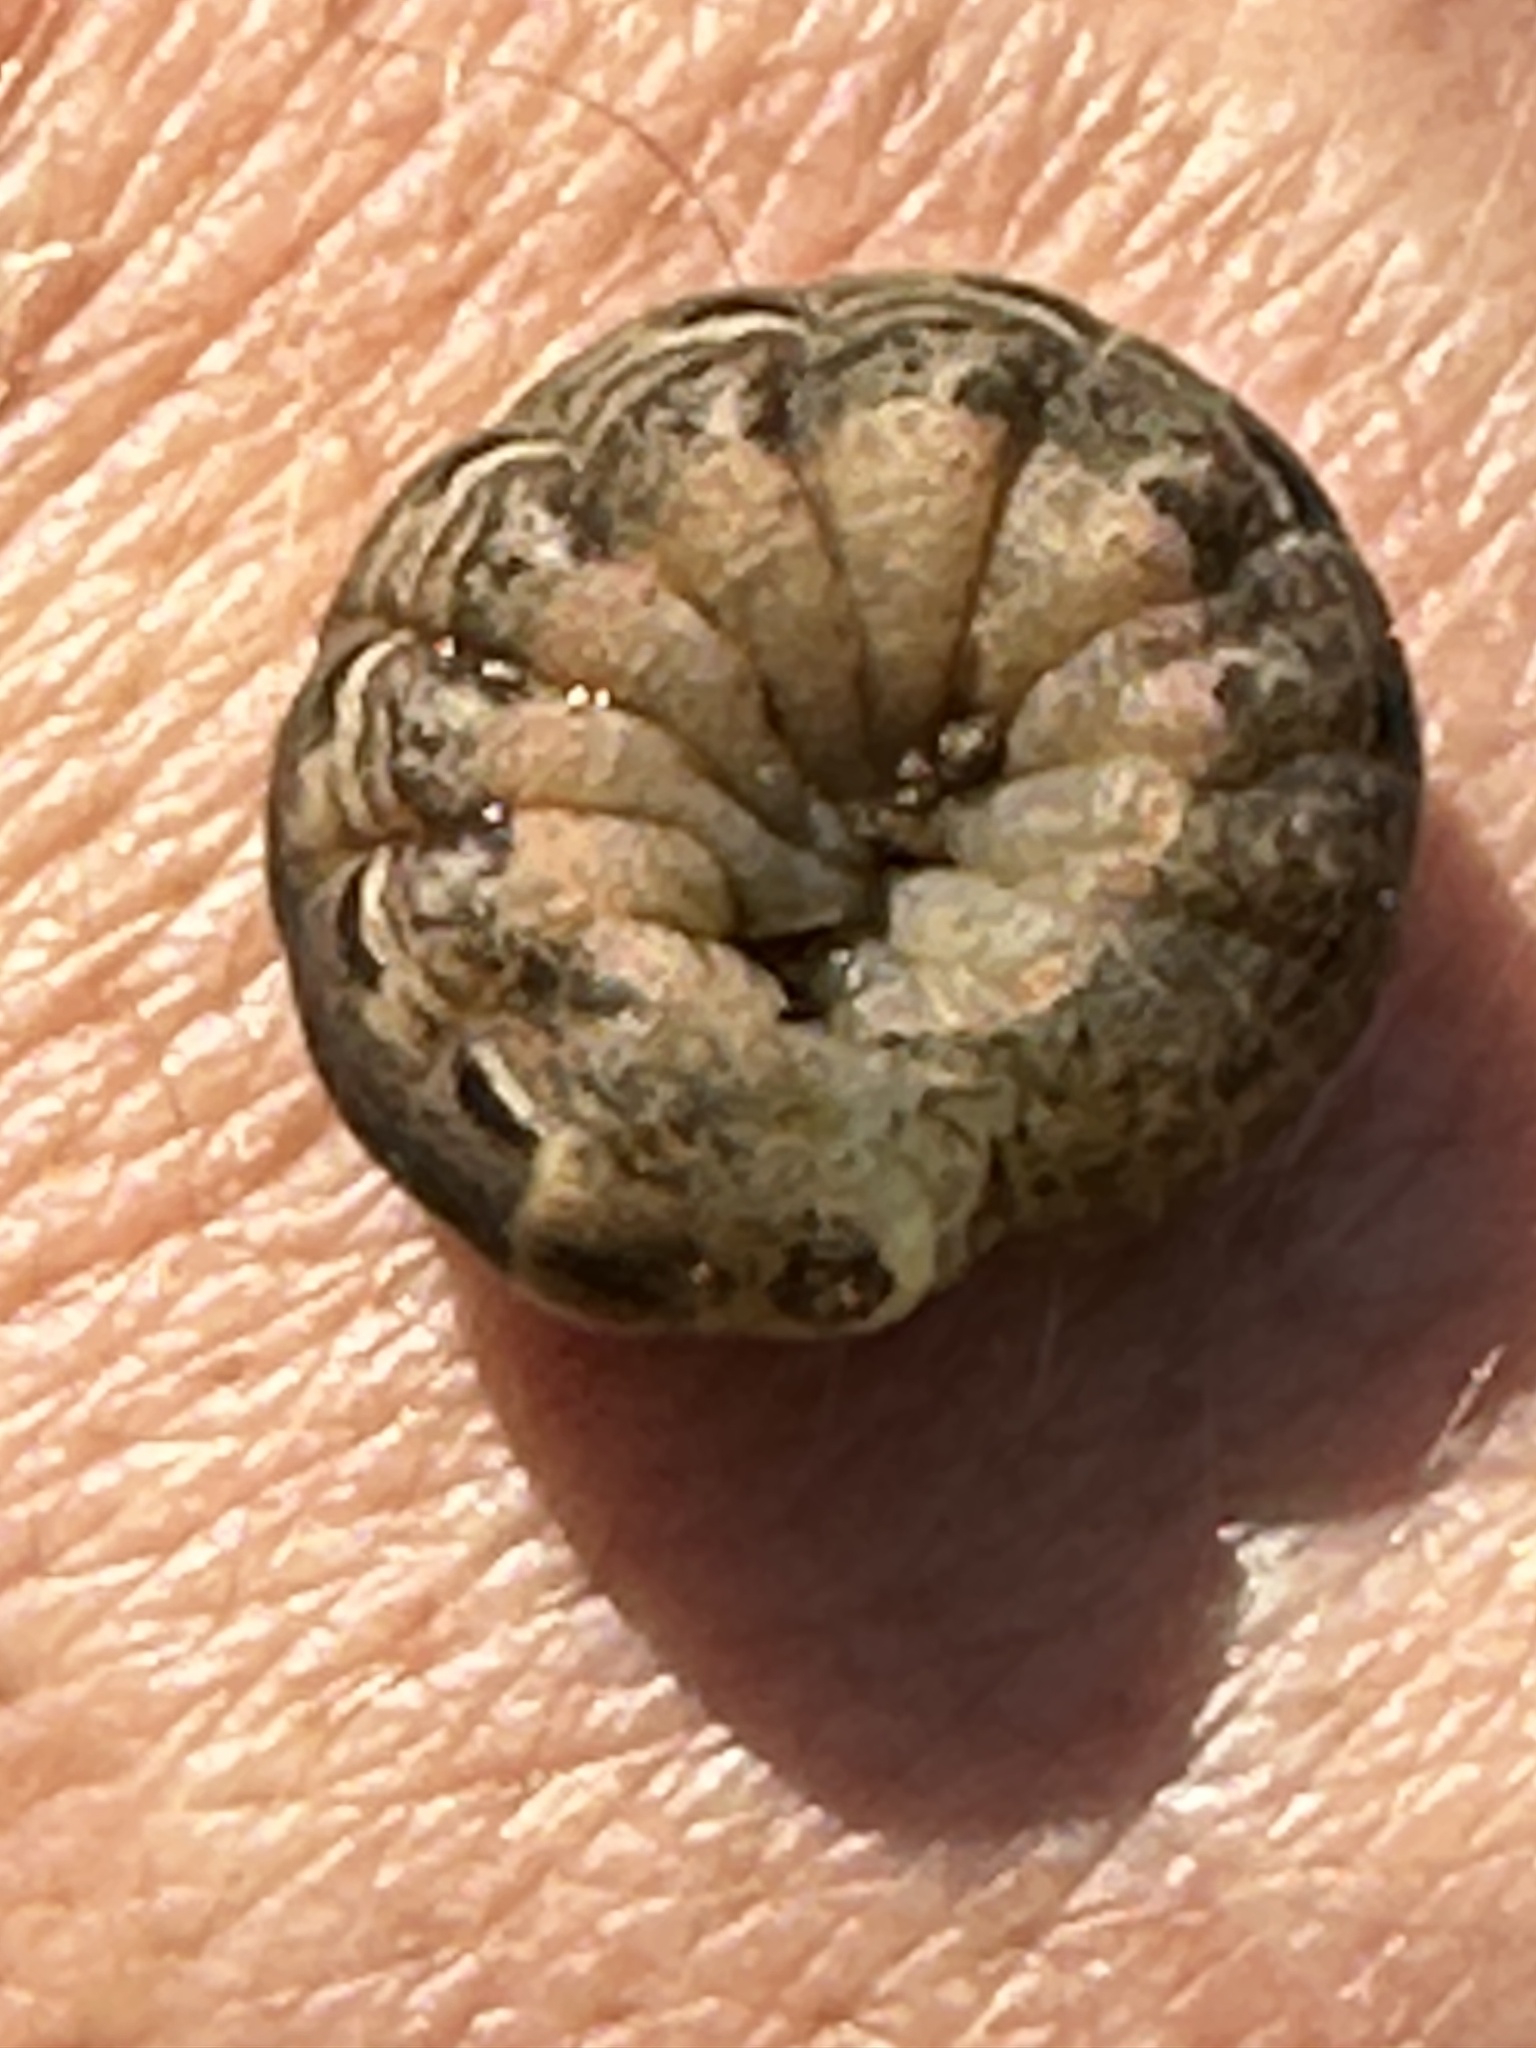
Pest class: cutworms